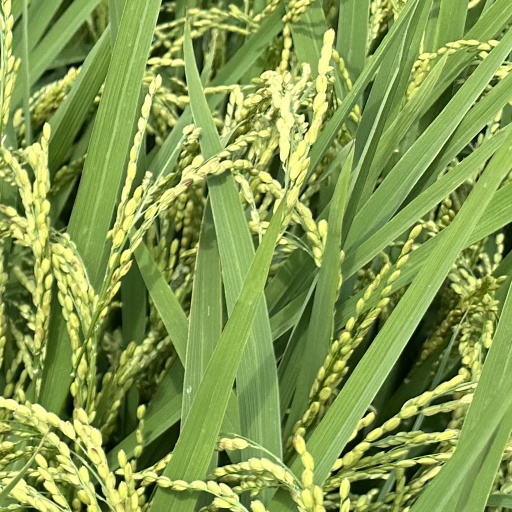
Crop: rice